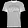
Label: T - shirt / top